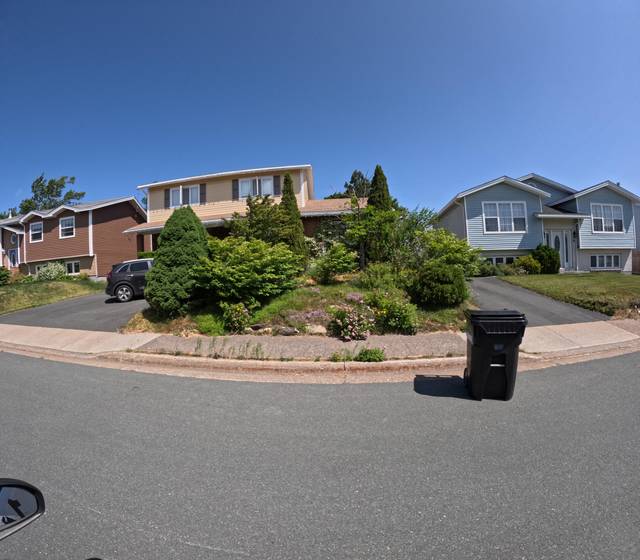
Region: Canada
Coordinates: 47.532, -52.77